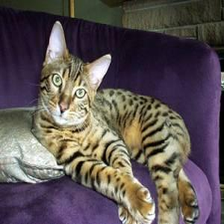
Species: cat
Breed: Bengal